Simancas (Madrid Metro)

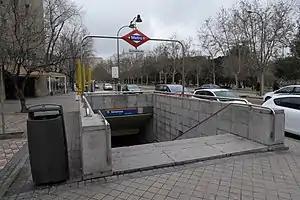

Simancas is a station on Line 7 of the Madrid Metro, serving the Simancas "barrio". It is located in fare Zone A.